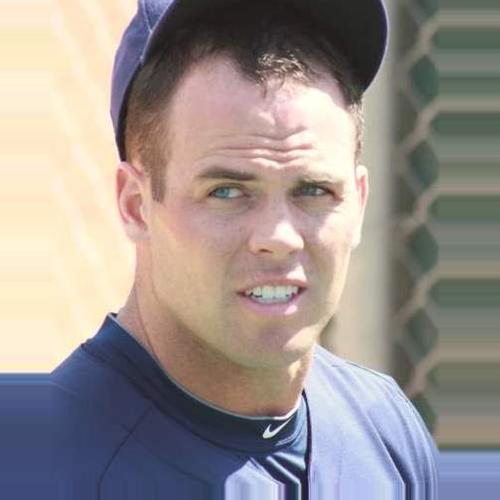
Age: 28